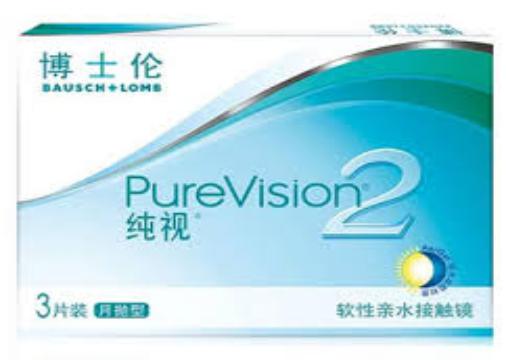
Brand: bauschlomb-2
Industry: Medical